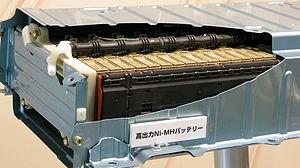
La Toyota Prius est une automobile hybride électrique produite par Toyota depuis 1997 avec quatre générations déjà commercialisées. La dénomination Toyota Prius couvre plusieurs modèles d'automobiles à motorisation hybride, présentant une double motorisation thermique et électrique et équipés du système Hybrid Synergy Drive. L'énergie utilisée est l'essence sauf pour la version rechargeable de la Prius III qui utilise également l'électricité du secteur et pas uniquement celle produite à bord par les machines électriques.
Un accumulateur nickel-hydrure métallique ou NiMH est un accumulateur électrique rechargeable utilisant de l'hydrure métallique et de l'oxyhydroxyde de nickel comme l'électrode.
L’Hybrid Synergy Drive est une technologie de traction hybride développée par Toyota. Intégrée aux véhicules hybrides produits par l'entreprise et vendus sous les marques Toyota et Lexus, le HSD a été utilisé par Nissan pour l'Altima hybride et Honda pour la Jazz hybride, et adapté à des véhicules plus puissants ou à quatre roues motrices.